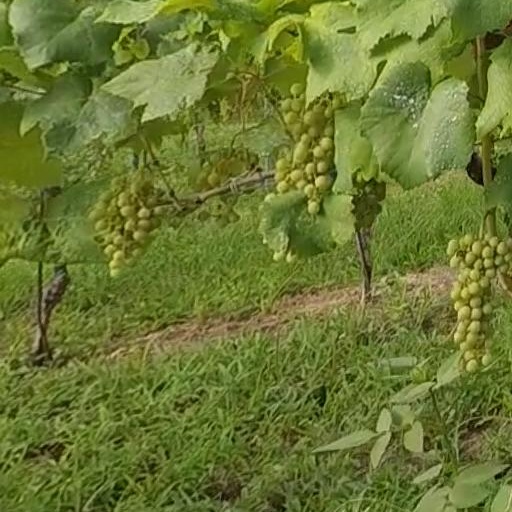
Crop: grape